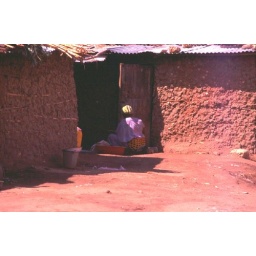
Doing laundry. Nu running water in the house, of course!